Jaime Jaquez Jr.

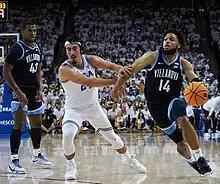
Jaquez defending Caleb Daniels of Villanova in 2021

In 2021–22, Jaquez was restricted by ankle injuries throughout most of the season. He suffered from synovitis in one ankle and began wearing braces on both ankles as a preventative measure. He bounced back from a three-game stretch in mid-February 2022 in which he scored a combined 13 points. On February 28, Jaquez scored a career-high 30 points in a 77–66 win over Washington. In the following game, he scored 27 points in the regular-season finale against USC, helping UCLA end its five-game losing streak in their crosstown rivalry with the Trojans. He was named the Pac-12 Player of the Week after averaging 28.5 points on 64 percent shooting along with 7.5 rebounds, as the Bruins clinched the No. 2 seed in the Pac-12 tournament. Jaquez was named to the All-Pac-12 first team and was voted again to the conference's defensive team. He was one of five finalists for the Julius Erving Award, given to the top small forward in the country. In the second round of the 2022 NCAA tournament, he scored 15 points in a 72–56 win over Saint Mary's, but exited the game and did not return after spraining his right ankle with seven minutes remaining in the second half. He was averaging 20.5 points in his last eight games, with the Bruins going 7–1. The stretch coincided with his being able to resume practicing, while UCLA's leading scorer, Johnny Juzang, was in a scoring slump. Jaquez recovered to play 38 minutes in the following game against North Carolina in the Sweet Sixteen, but the Bruins lost 73–66. He scored 10 points, shooting 1-for-11 in the second half and missing his final nine shots. Amid the injuries, Jaquez's 3-point shooting dropped to 27.6 percent. Along with needing surgery in April to remove bone spurs from his right ankle, he decided against declaring for the NBA draft, and returned to UCLA for his senior year.